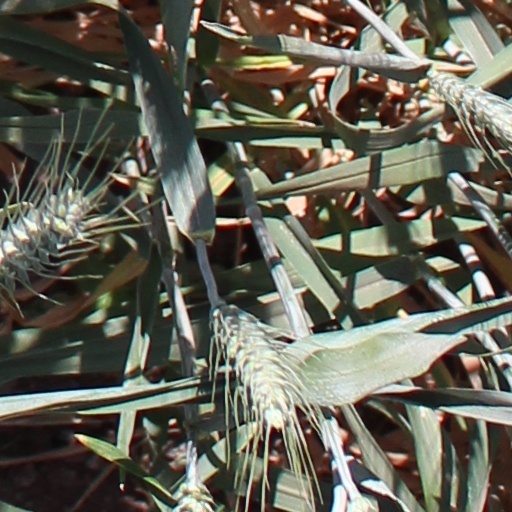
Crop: wheat